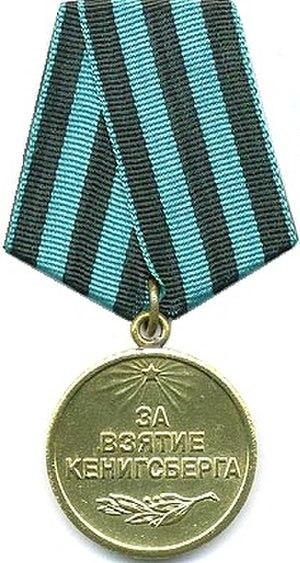
Les décorations dans cette liste sont des décorations de l'ex-Union Soviétique décernées pour reconnaître des réalisations militaires et civiles. Certaines de ces récompenses ont été abolies suite à la dissolution de l'Union soviétique, alors que d'autres sont conservées par la Fédération de Russie à partir de 1991 et furent simplement retravaillées afin d'abroger les signes communistes.